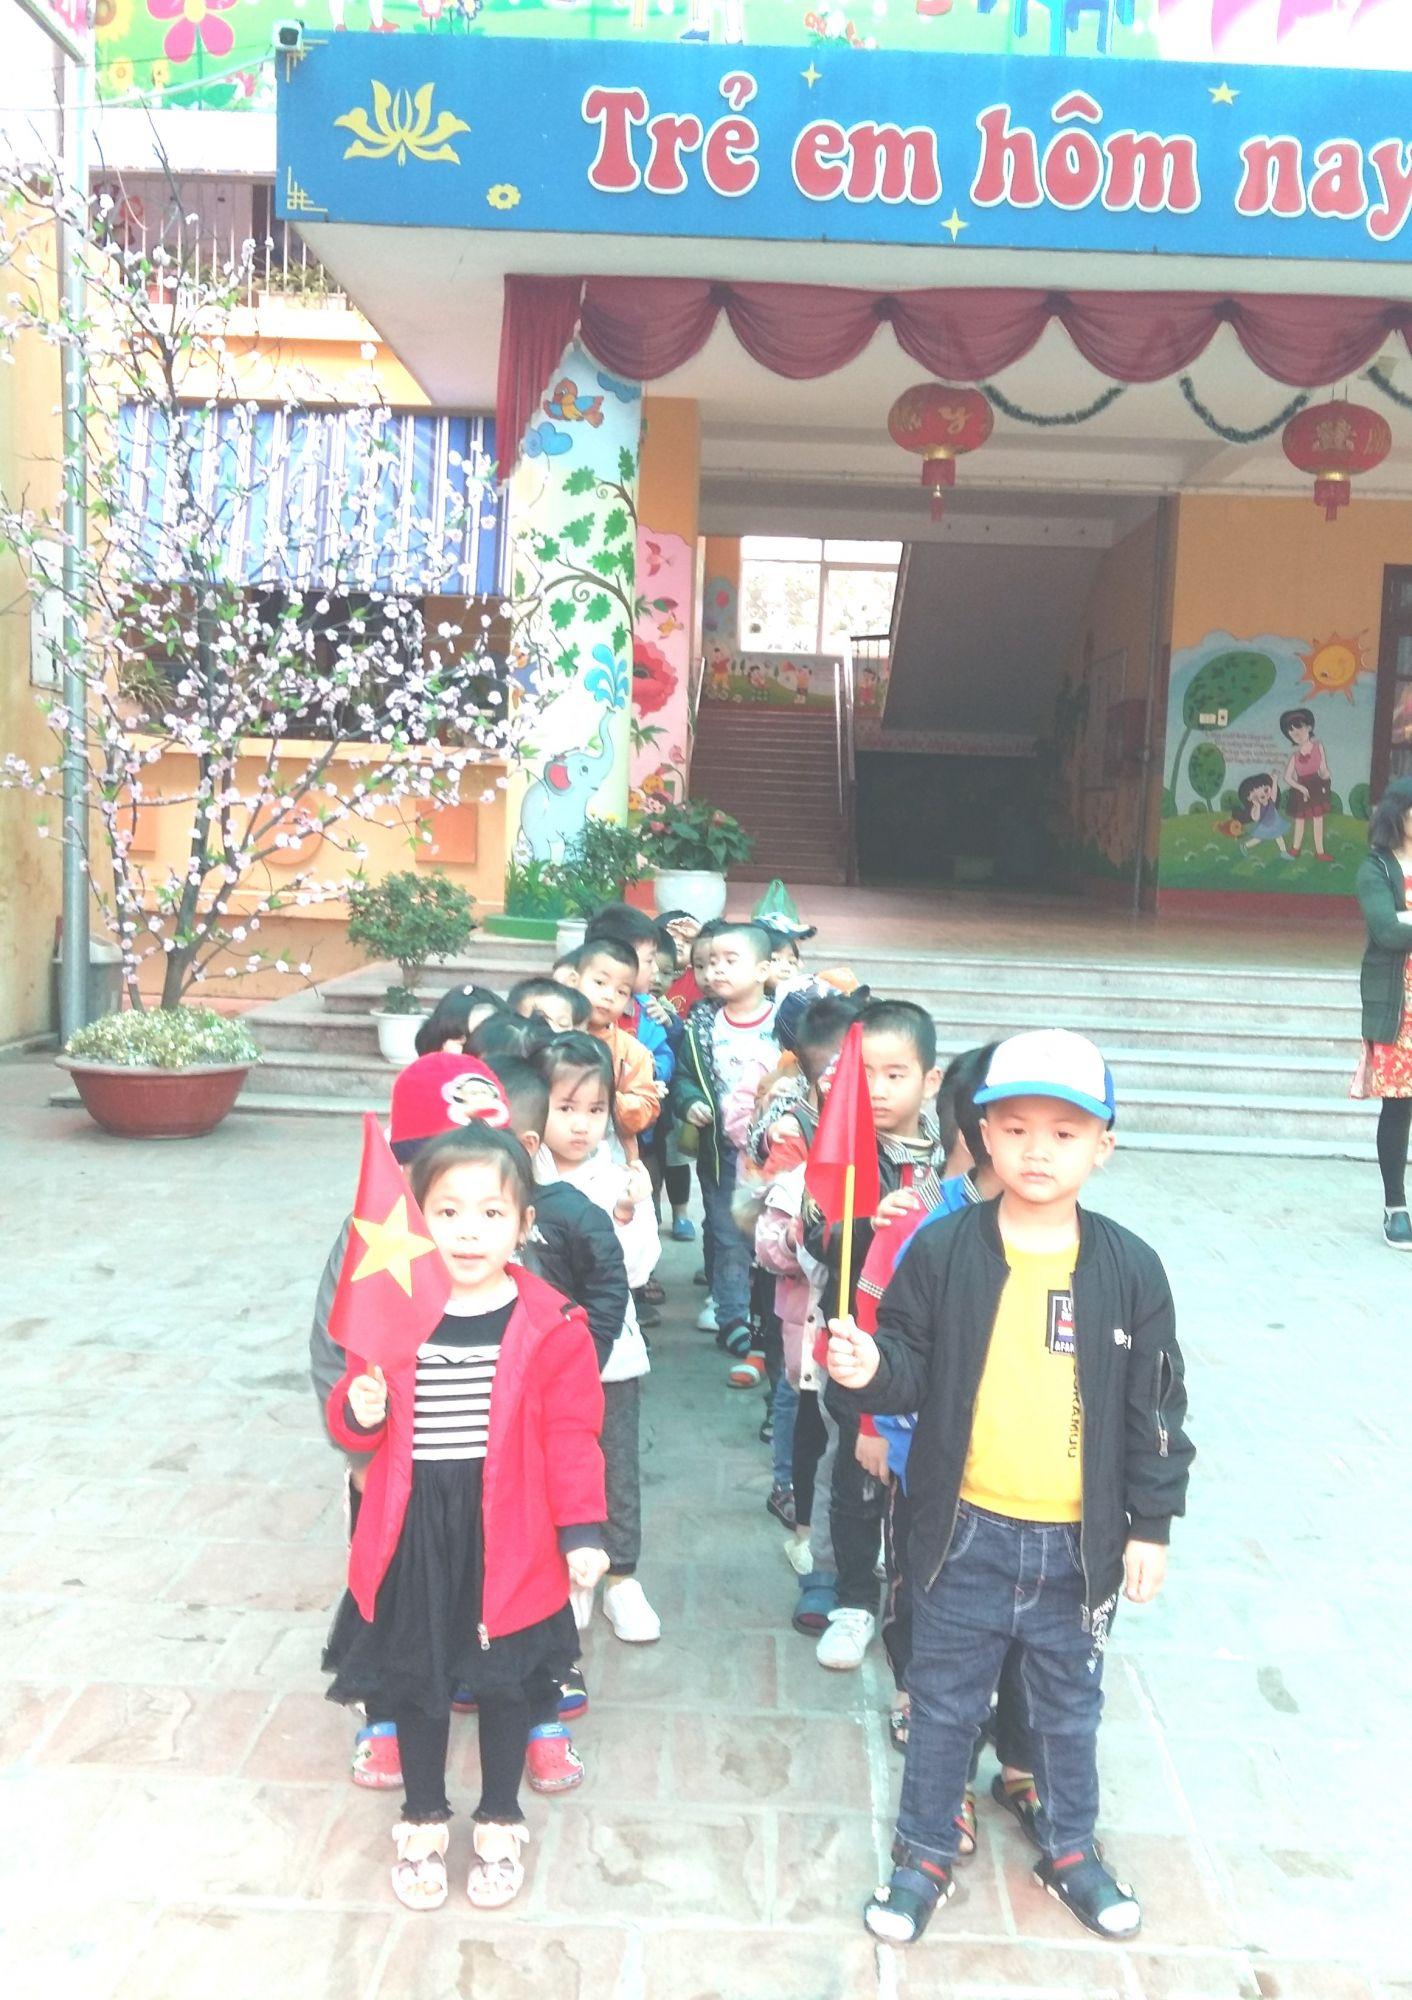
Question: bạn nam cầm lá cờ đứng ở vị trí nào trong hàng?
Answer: đầu hàng